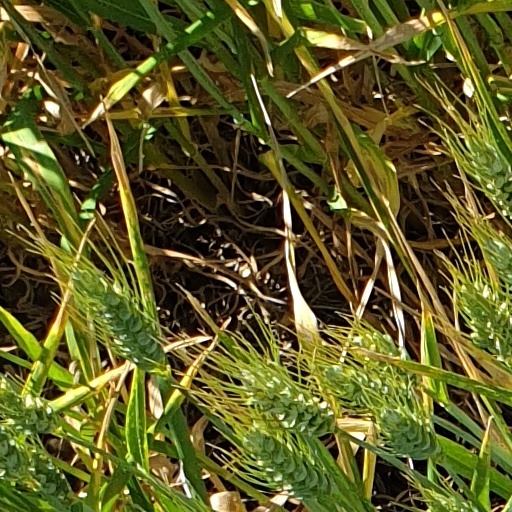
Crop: wheat